Battle of Varna

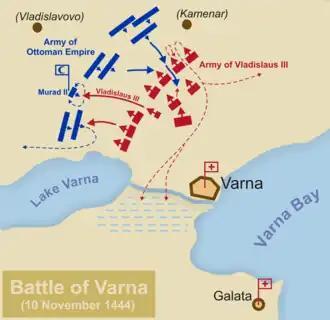
Movements of the forces during the battle.

The light Ottoman cavalry assaulted the Croats of ban Franco Talotsi. Christians from the left riposted with bombards and firearms and stopped the attack. Christian soldiers chased the Ottomans in a disorderly pursuit. The Anatolian cavalry ambushed them from the flank. The Christian right wing attempted to flee to the small fortress of Galata on the other side of Varna Bay, but most of them were slain in the marshland around Varna Lake and the River Devnya, where Cesarini also met his end. Only ban Talotsi's troops managed to withdraw behind the Wagenburg.